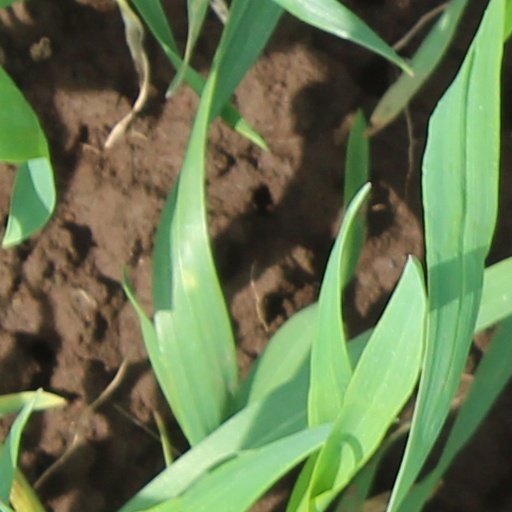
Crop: wheat